Monte Negro, Oaxaca

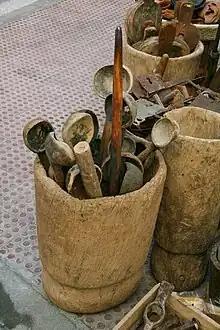
Cucharas or spoons

Monte Negro has ceramics similar, based on clay composition, to Monte Alban. Recent radiocarbon dates suggest that Monte Negro could have predated Monte Alban.